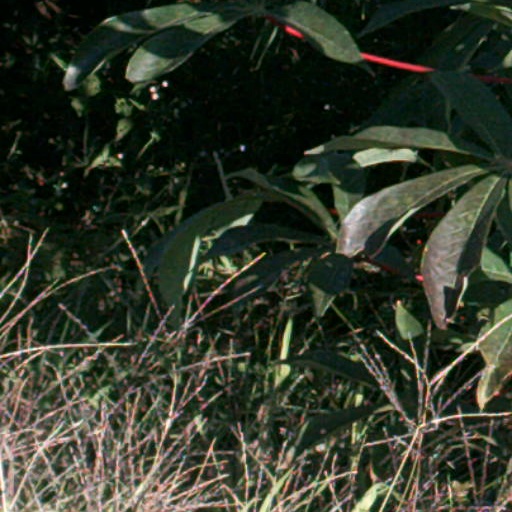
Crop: cassava